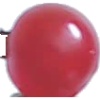
Label: redcurrant